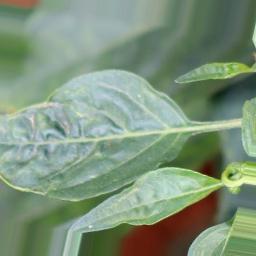
Label: mites_and_trips